Sky position (RA, Dec in degrees): 182.346, 19.948
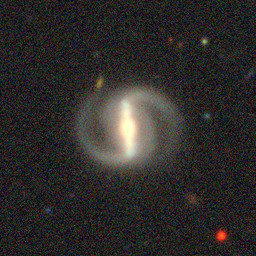
Galaxy morphology: Barred Spiral Galaxies